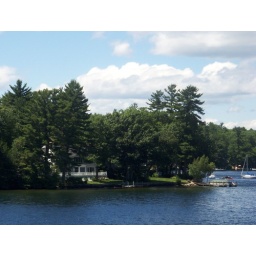
best seats in the house